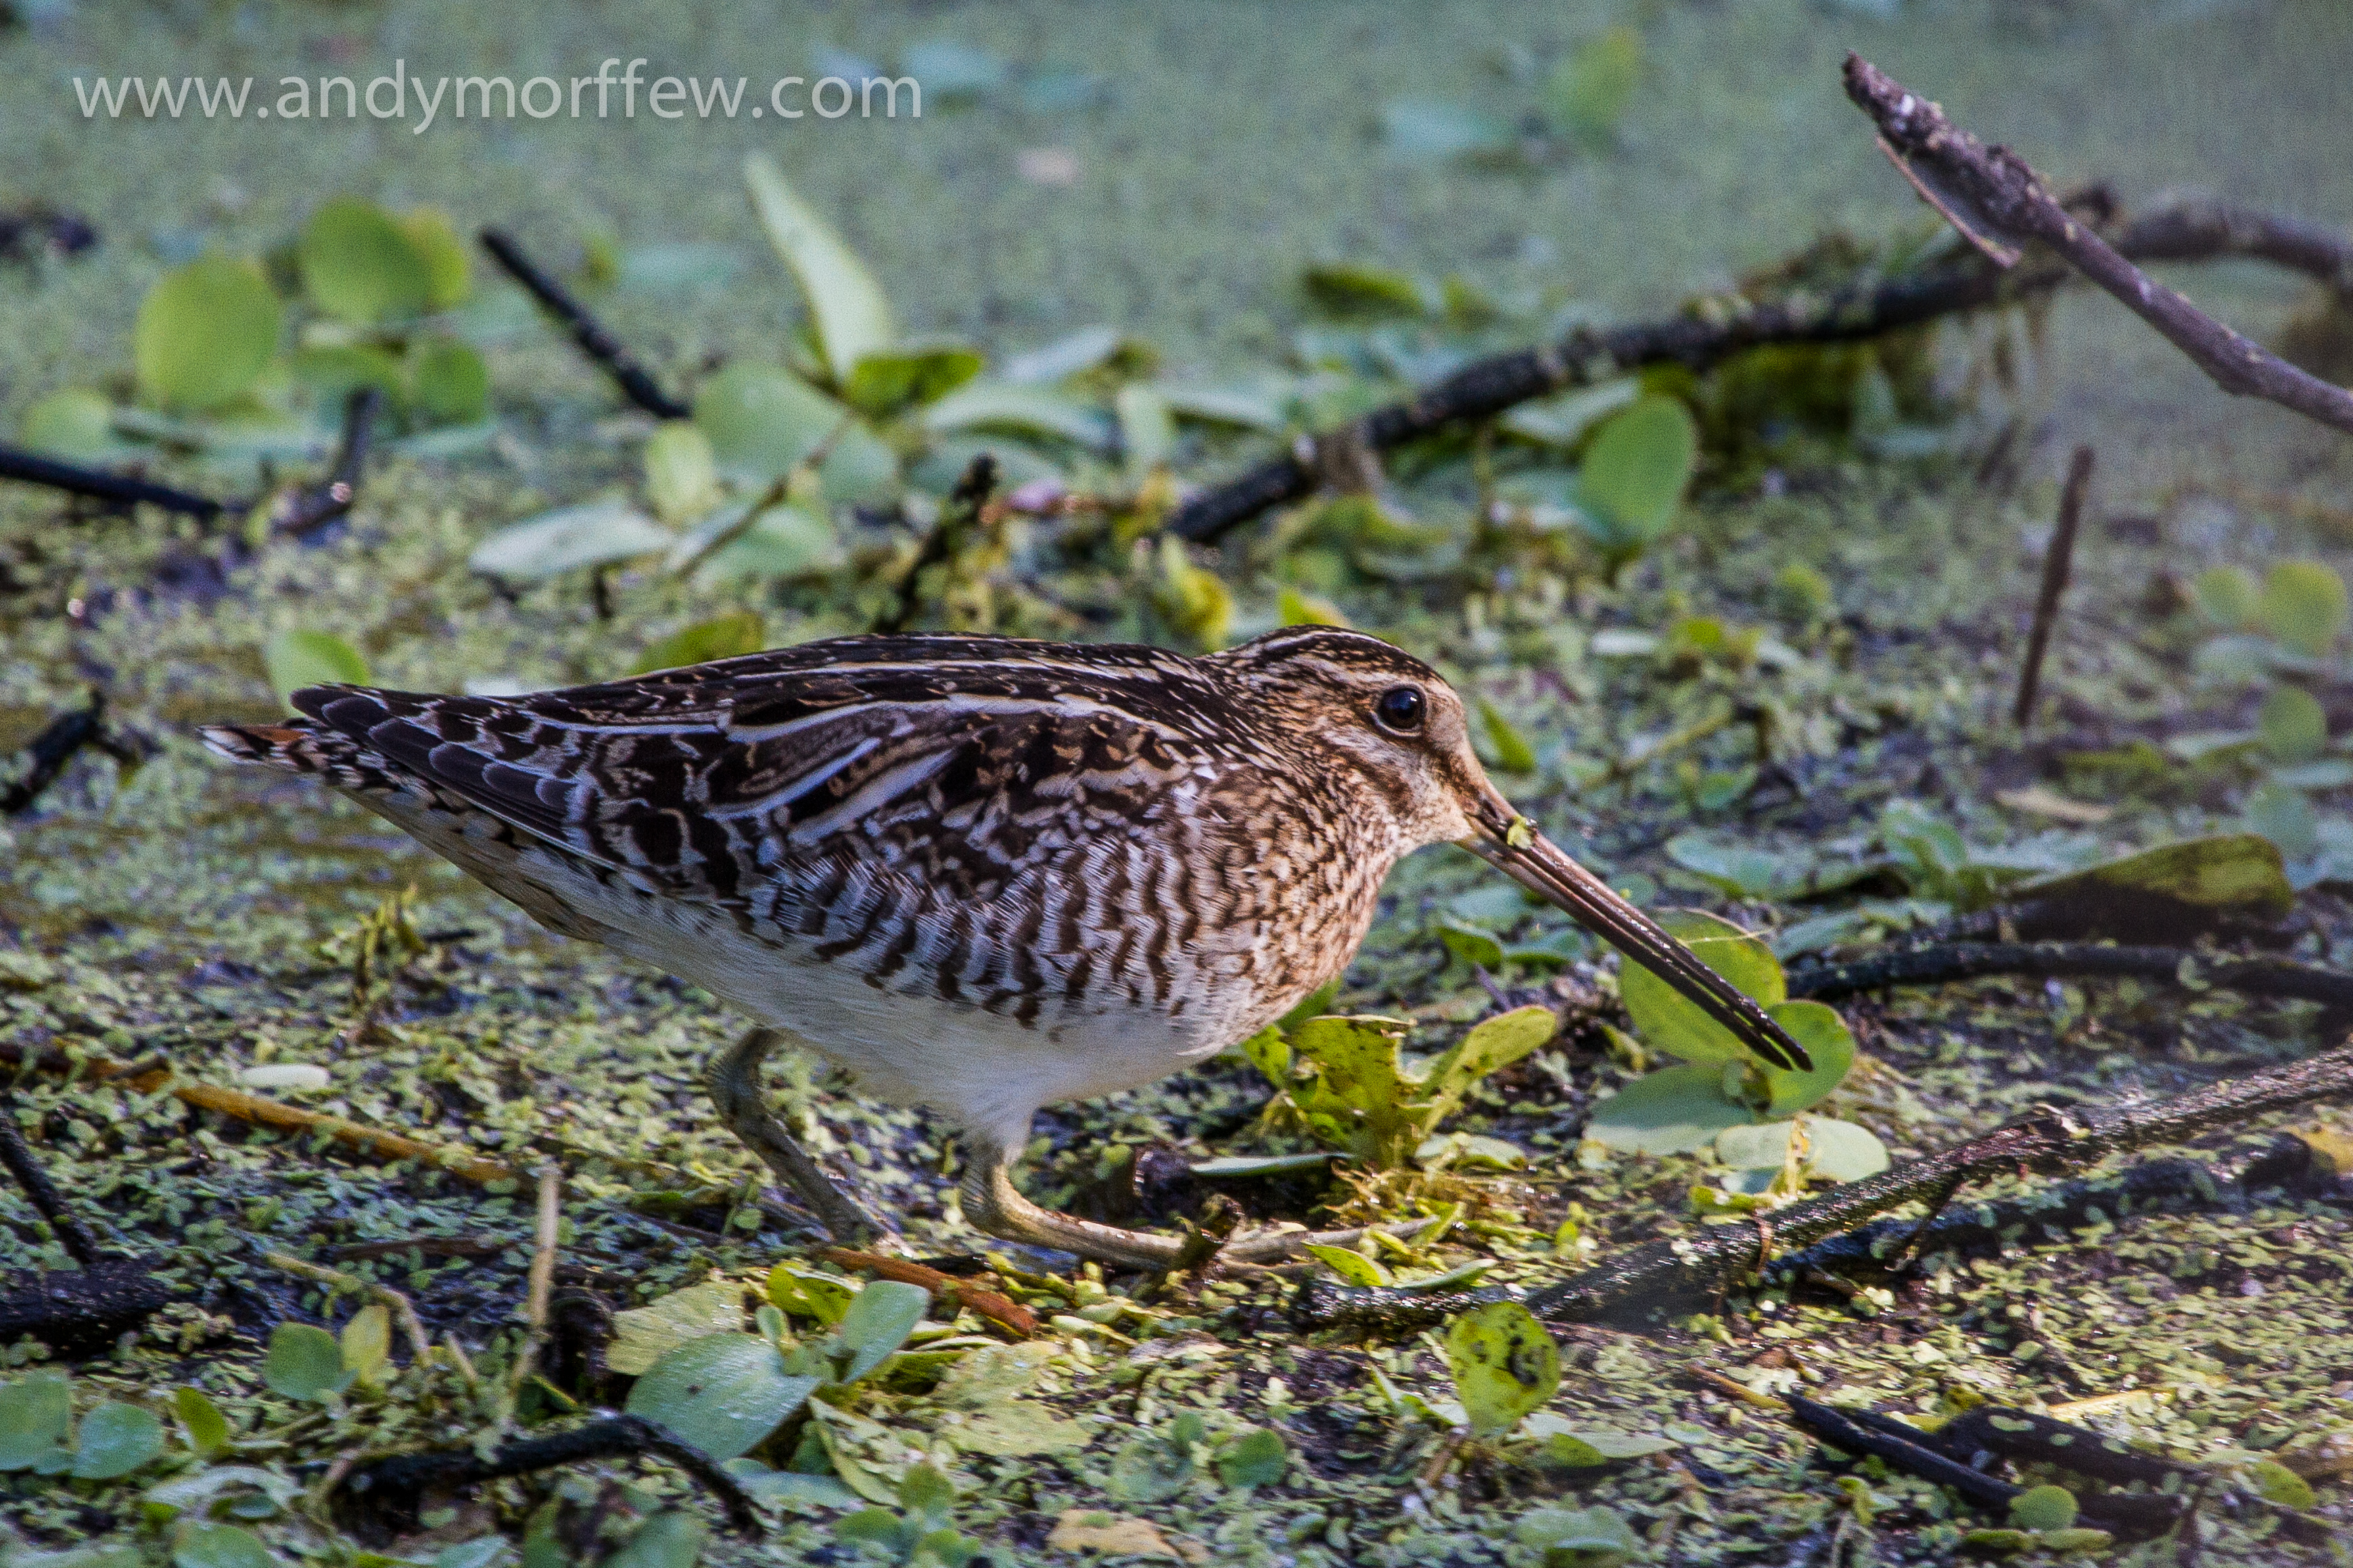
bird, wildlife, beak, fauna, vertebrate, heron, florida, snipe, shorebird, sandpiper, andymorffew, morffew, naples, wilsonssnipe, redshank, perching bird, cinclidae, calidrid, green heron